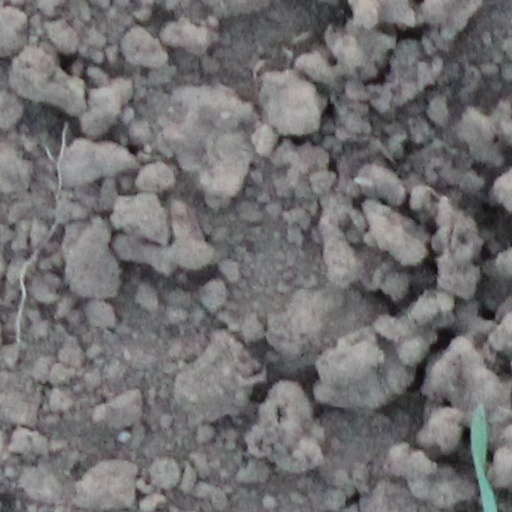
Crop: wheat